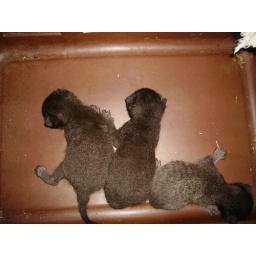
They're in a basket in the igloo in the carport. Born in my car on April 14